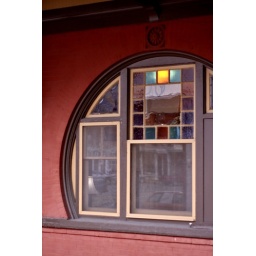
a round window at the old train depot in South Royalton, Vermont